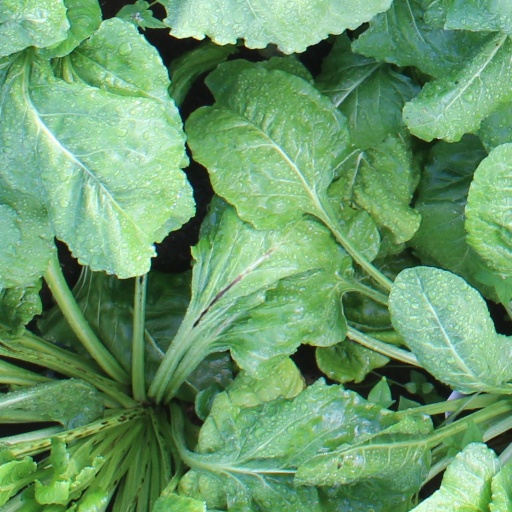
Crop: sugar beet